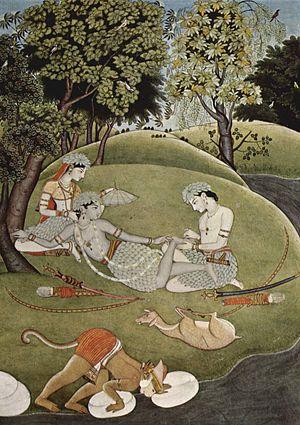
Le chaulmoogra est un terme général désignant :